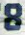
Number: 8